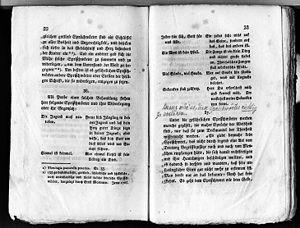
Un marginalium, plur. marginalia, est une note manuscrite, un dessin ou un signe tracé en marge d'un texte par le lecteur désireux d'apporter un complément d'informations, une pensée, une opinion, un enseignement au document. La marge devient alors un lieu que l'annotateur peut investir.